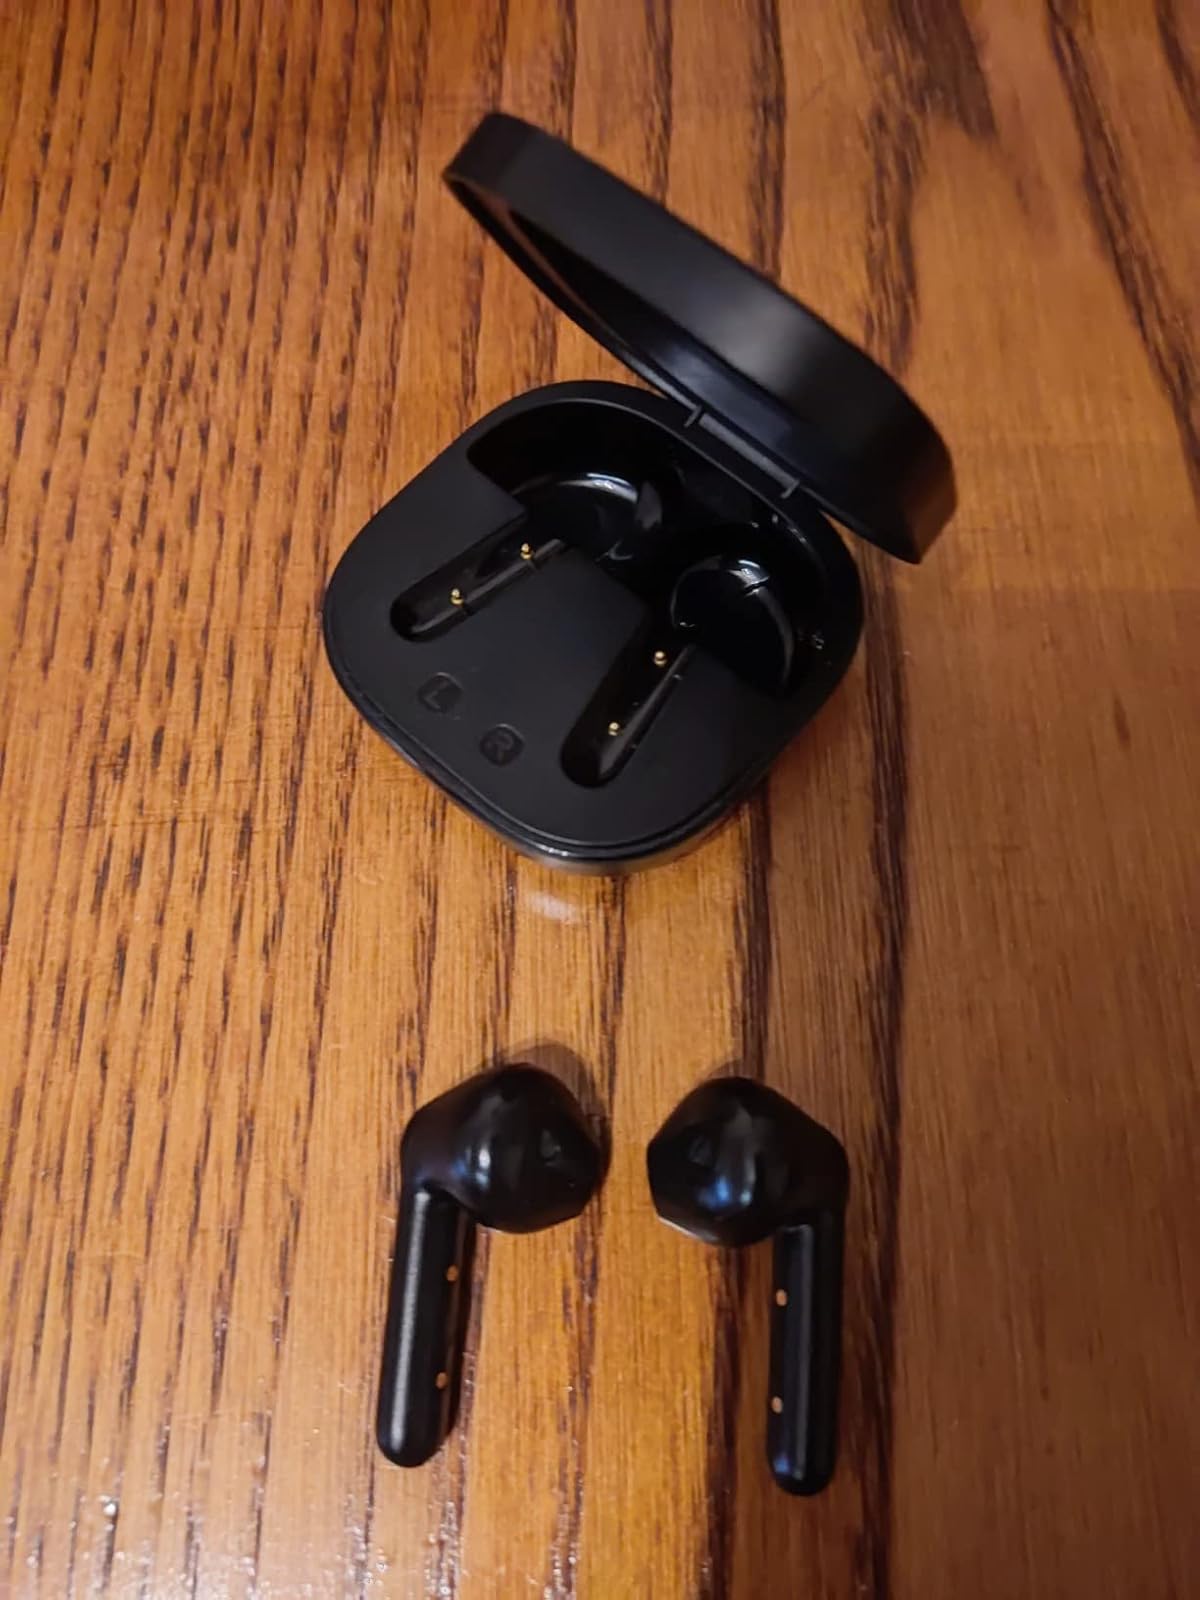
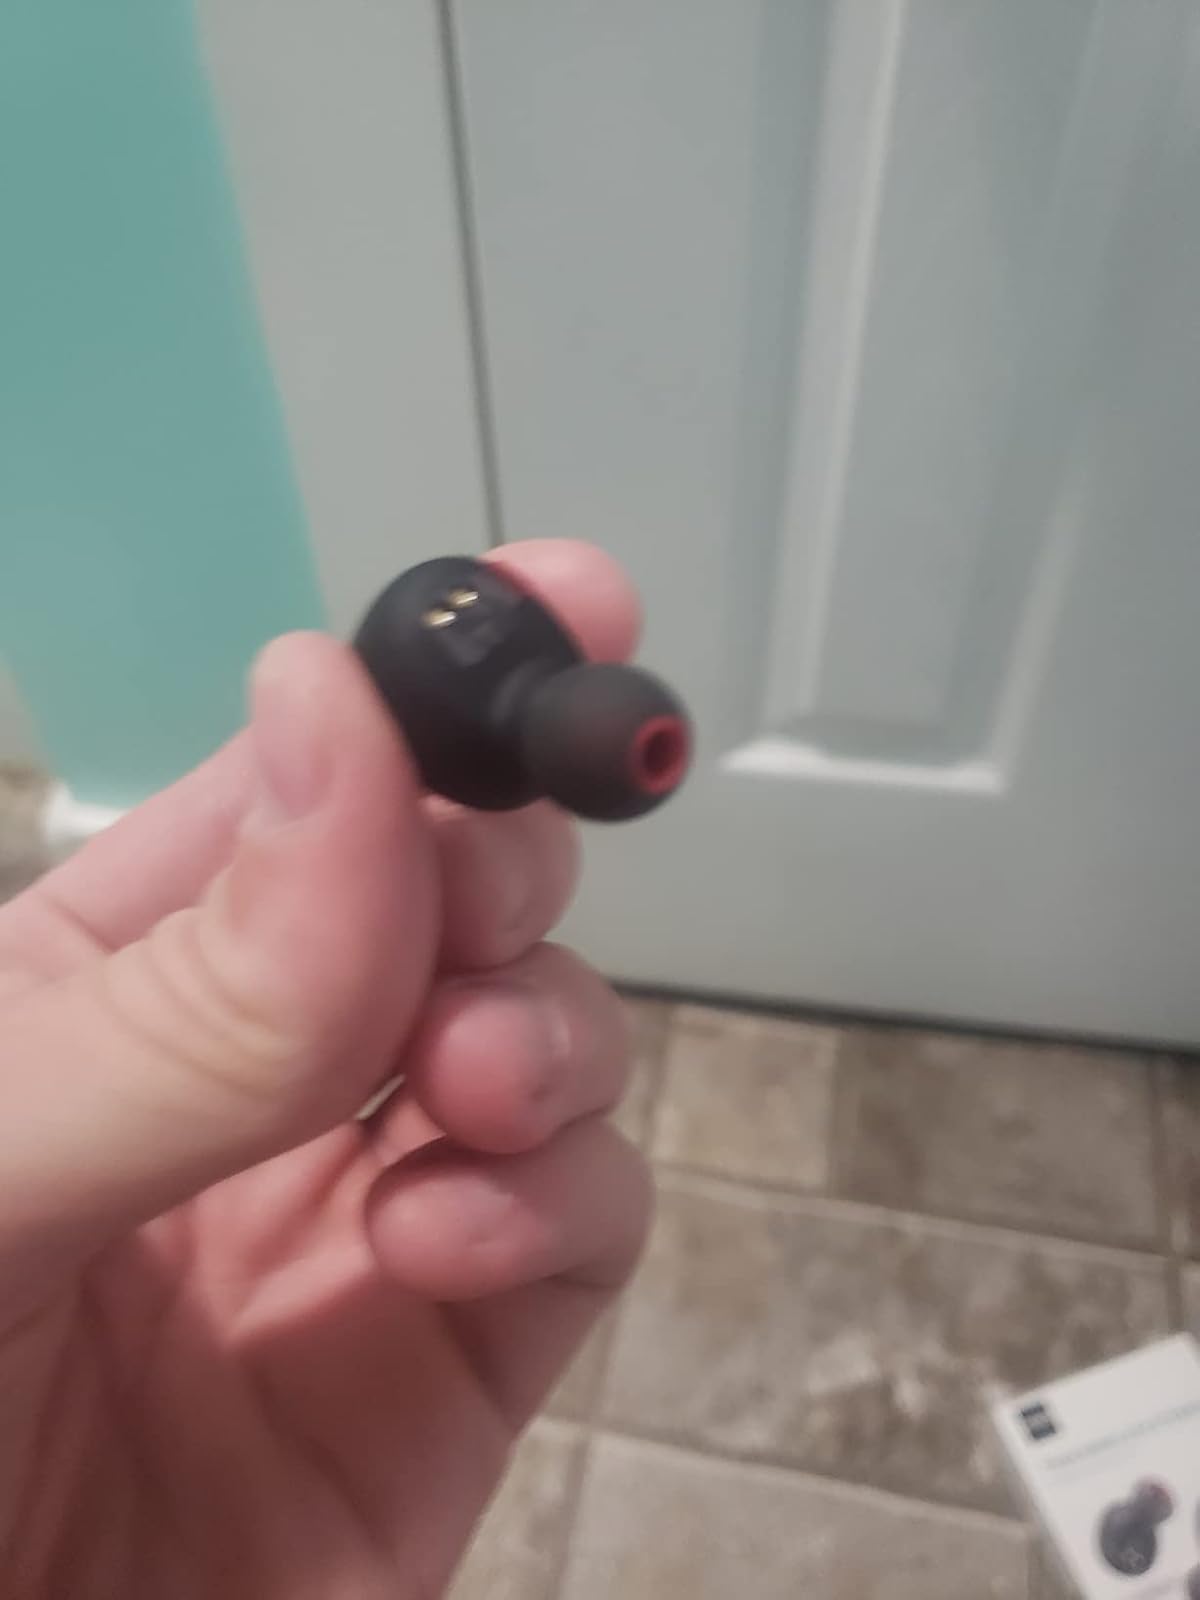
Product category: earbuds
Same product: no